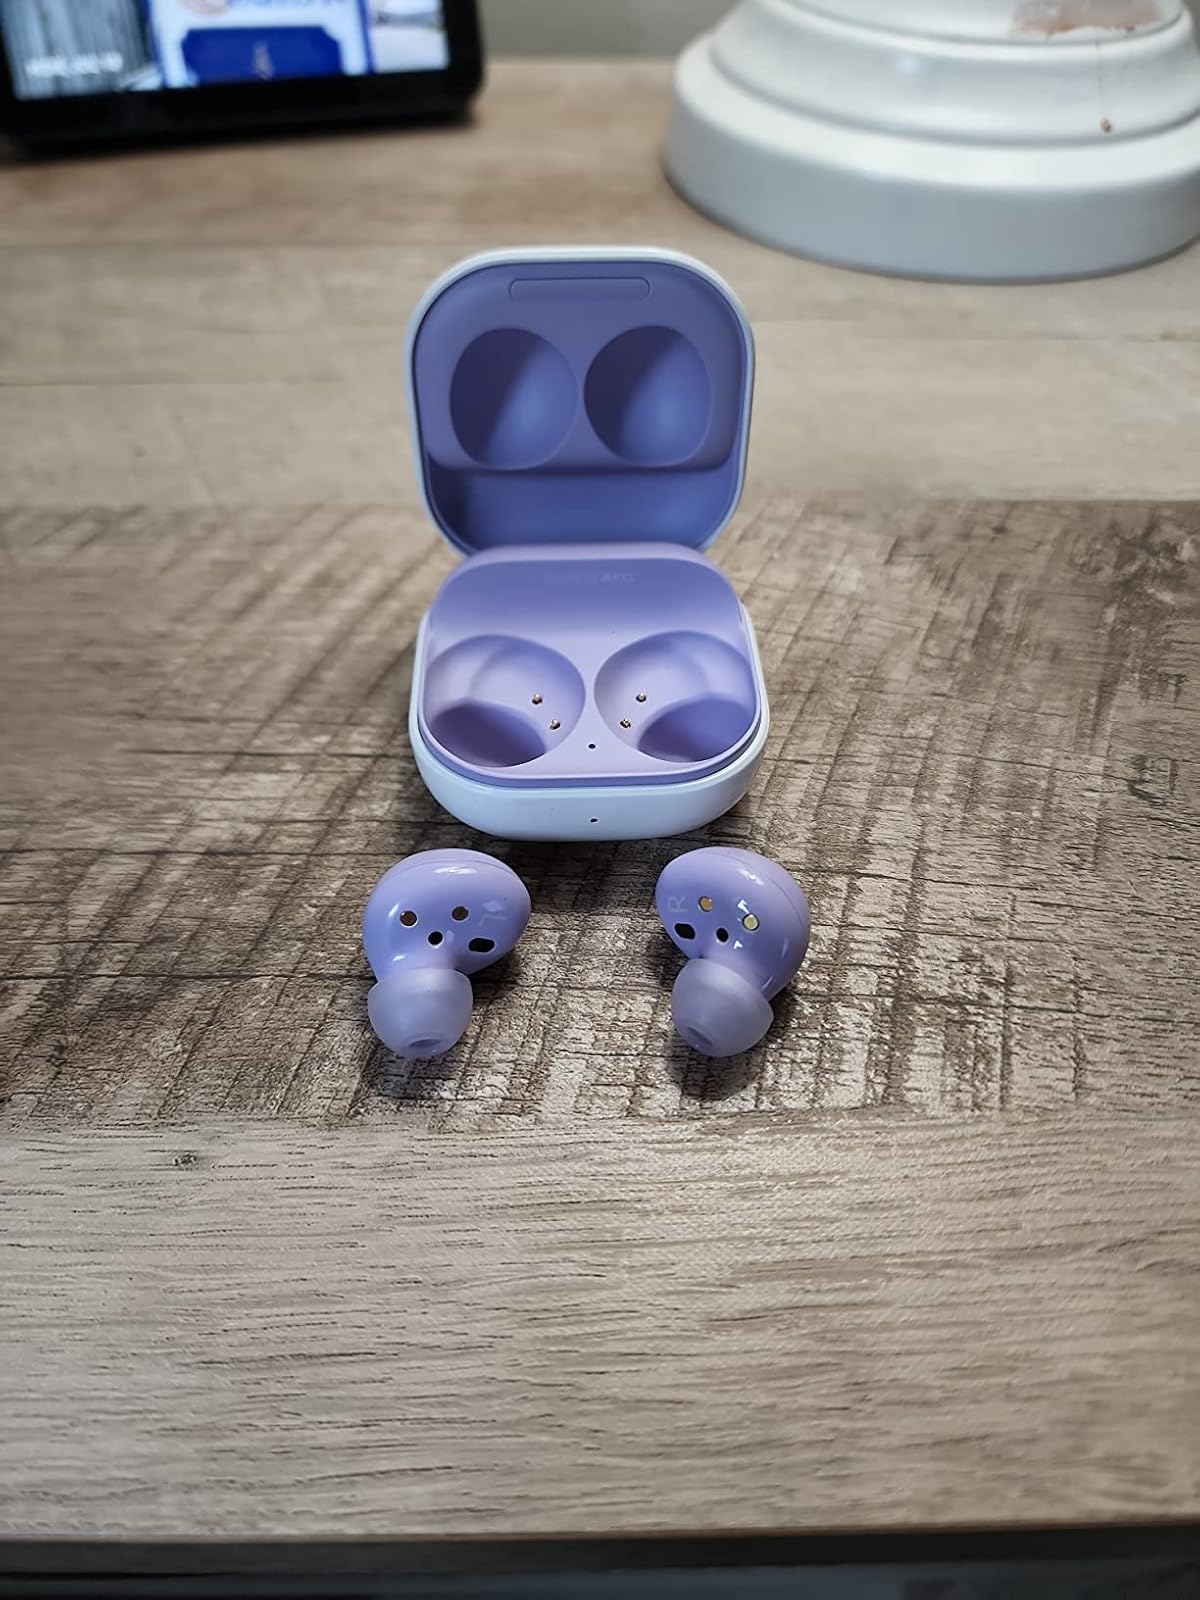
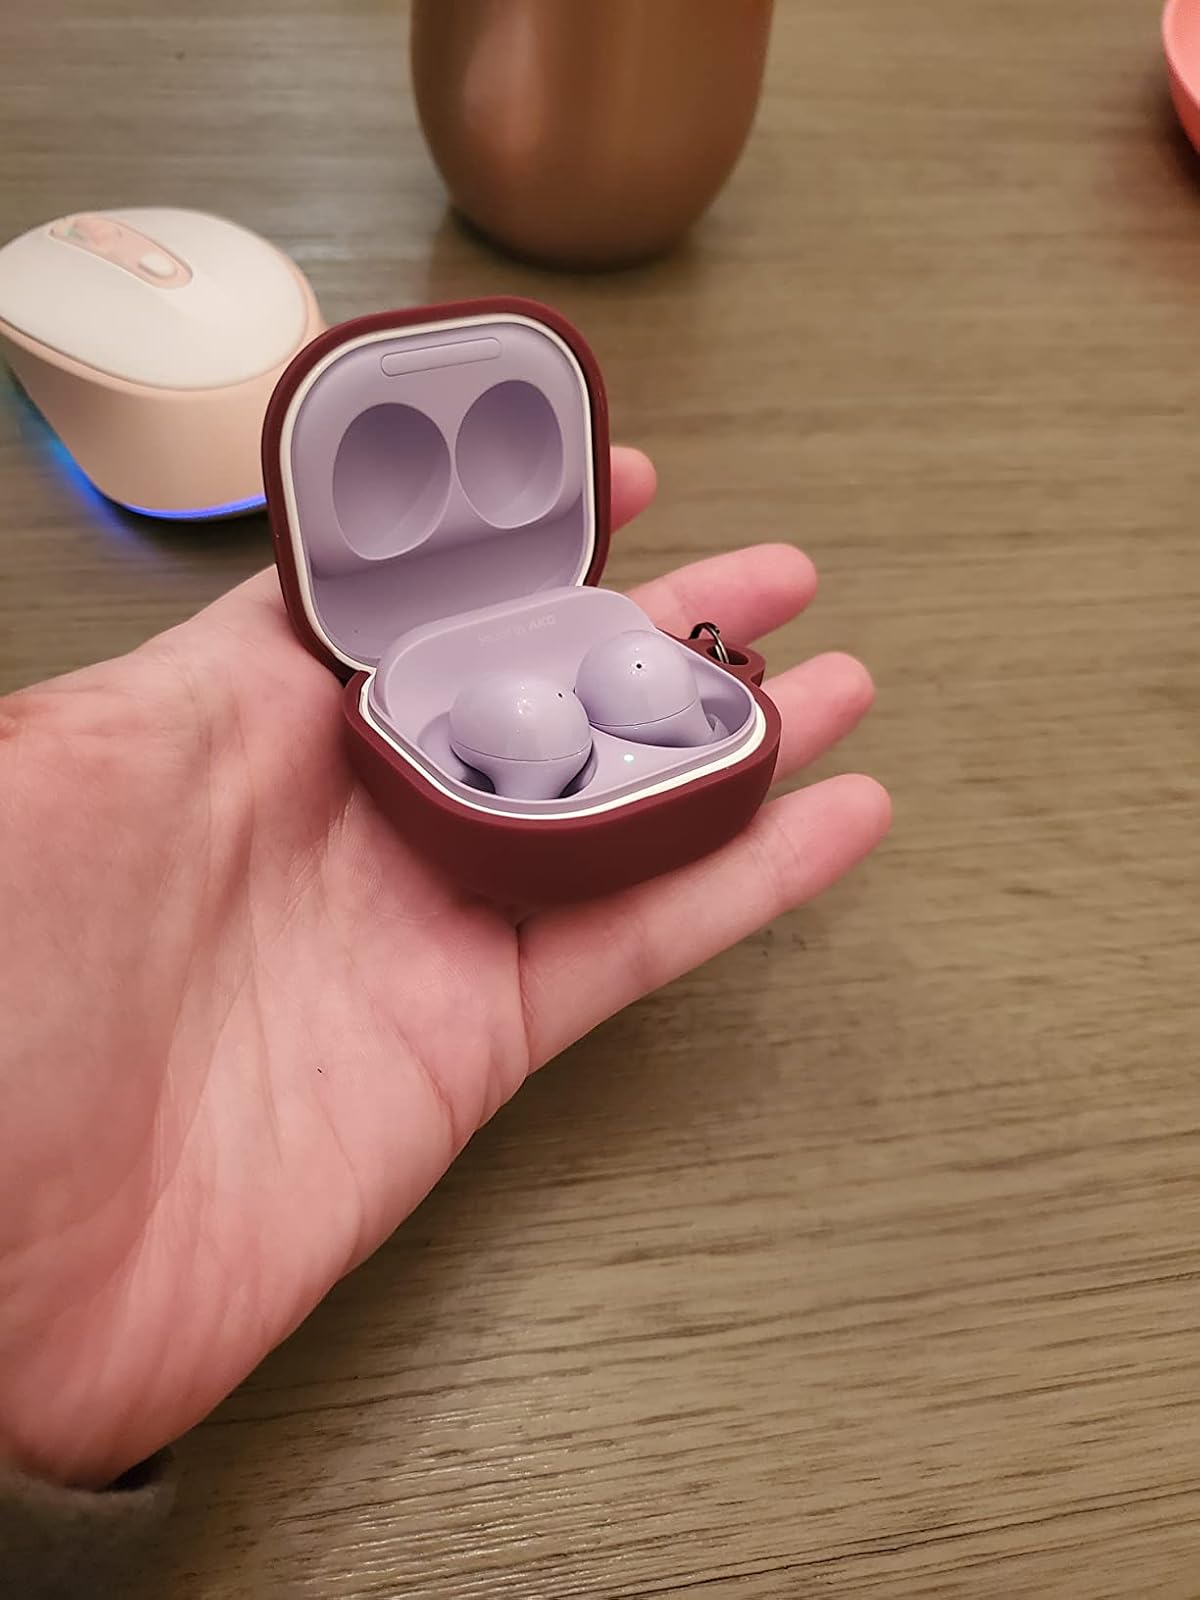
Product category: earbuds
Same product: yes